Mordred

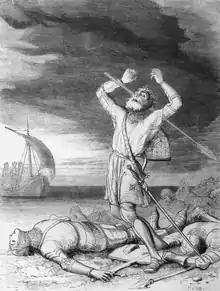

An early 12th-century Italian high relief known as the Modena Archivolt seems to show a scene of abduction of Guinevere inspired by an original Welsh Arthurian tradition, perhaps as retold by Breton and other continental bards in their otherwise unrecorded oral stories. While often interpreted as that of Melwas, a mysterious figure identified as Mardoc may instead represent Mordred.